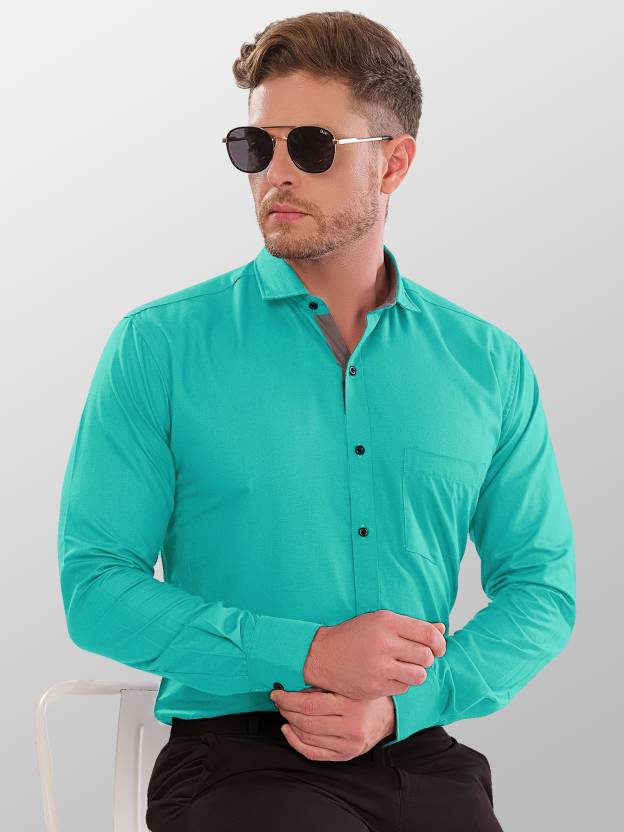
Product: Men Regular Fit Solid Button Down Collar Formal Shirt
Price: ₹339
Colors: Light Blue
Pattern: Solid
Description: This shirts is one of the top selling product from premium quality shirts collection exclusively manufactured by VeBNoR brand. Long lasting fabric and trendy colors make it evergreen for casual and formal usage. You can use it on jeans as well as it is appropriate as formal office wear. Acurate stitching by skilled workers gives it authentic classic look. You will love to wear it for multi purpose use as shirts boys men, shirt for men look, shirts for men stylish, formal shirt, shirts for men stylish look branded
Other details: Formal shirt